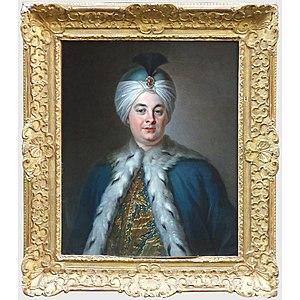
Portrait d’Henri-Louis Cain (1729-1778), dit Lekain.
Henri-Louis Caïn, dit Lekain, est un tragédien français né le 31 mars 1729 à Paris et mort dans la même ville le 8 février 1778.